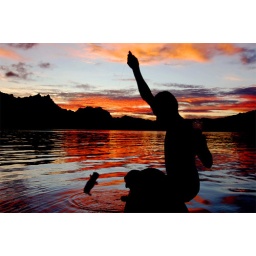
Sigrah, my host brother pulling up a small reef fish as we bottle fish in Lelu harbor